Double or Nothing (2022)

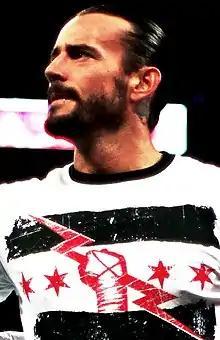
In the main event, CM Punk defeated "Hangman" Adam Page to win the AEW World Championship. This was also his first world championship win in over 10 years.

In the main event, "Hangman" Adam Page defended the AEW World Championship against CM Punk. Page went for a Buckshot Lariat, but Punk countered and applied the sharpshooter on Page, who managed to touch the ropes to void the submission. Punk landed a roundhouse kick on Page, who performed the Go To Sleep on Punk for a nearfall. As Page went to the apron and attempted another Buckshot Lariat on Punk, the latter caught him and when he hoisted up Page for the GTS, Page’s boots incapacitated the referee. Page picked up the AEW World Championship belt and wanted to strike Punk with the belt, however, Page looked conflicted and tossed the belt back in a corner of the ring. In the culmination of the match, Page's knee buckled during the execution of a Buckshot Lariat, allowing Punk to perform the GTS and win the title. This marked Punk's first world championship win since 2011.